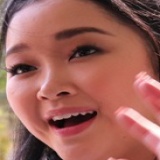
diễn viên Lana Condor